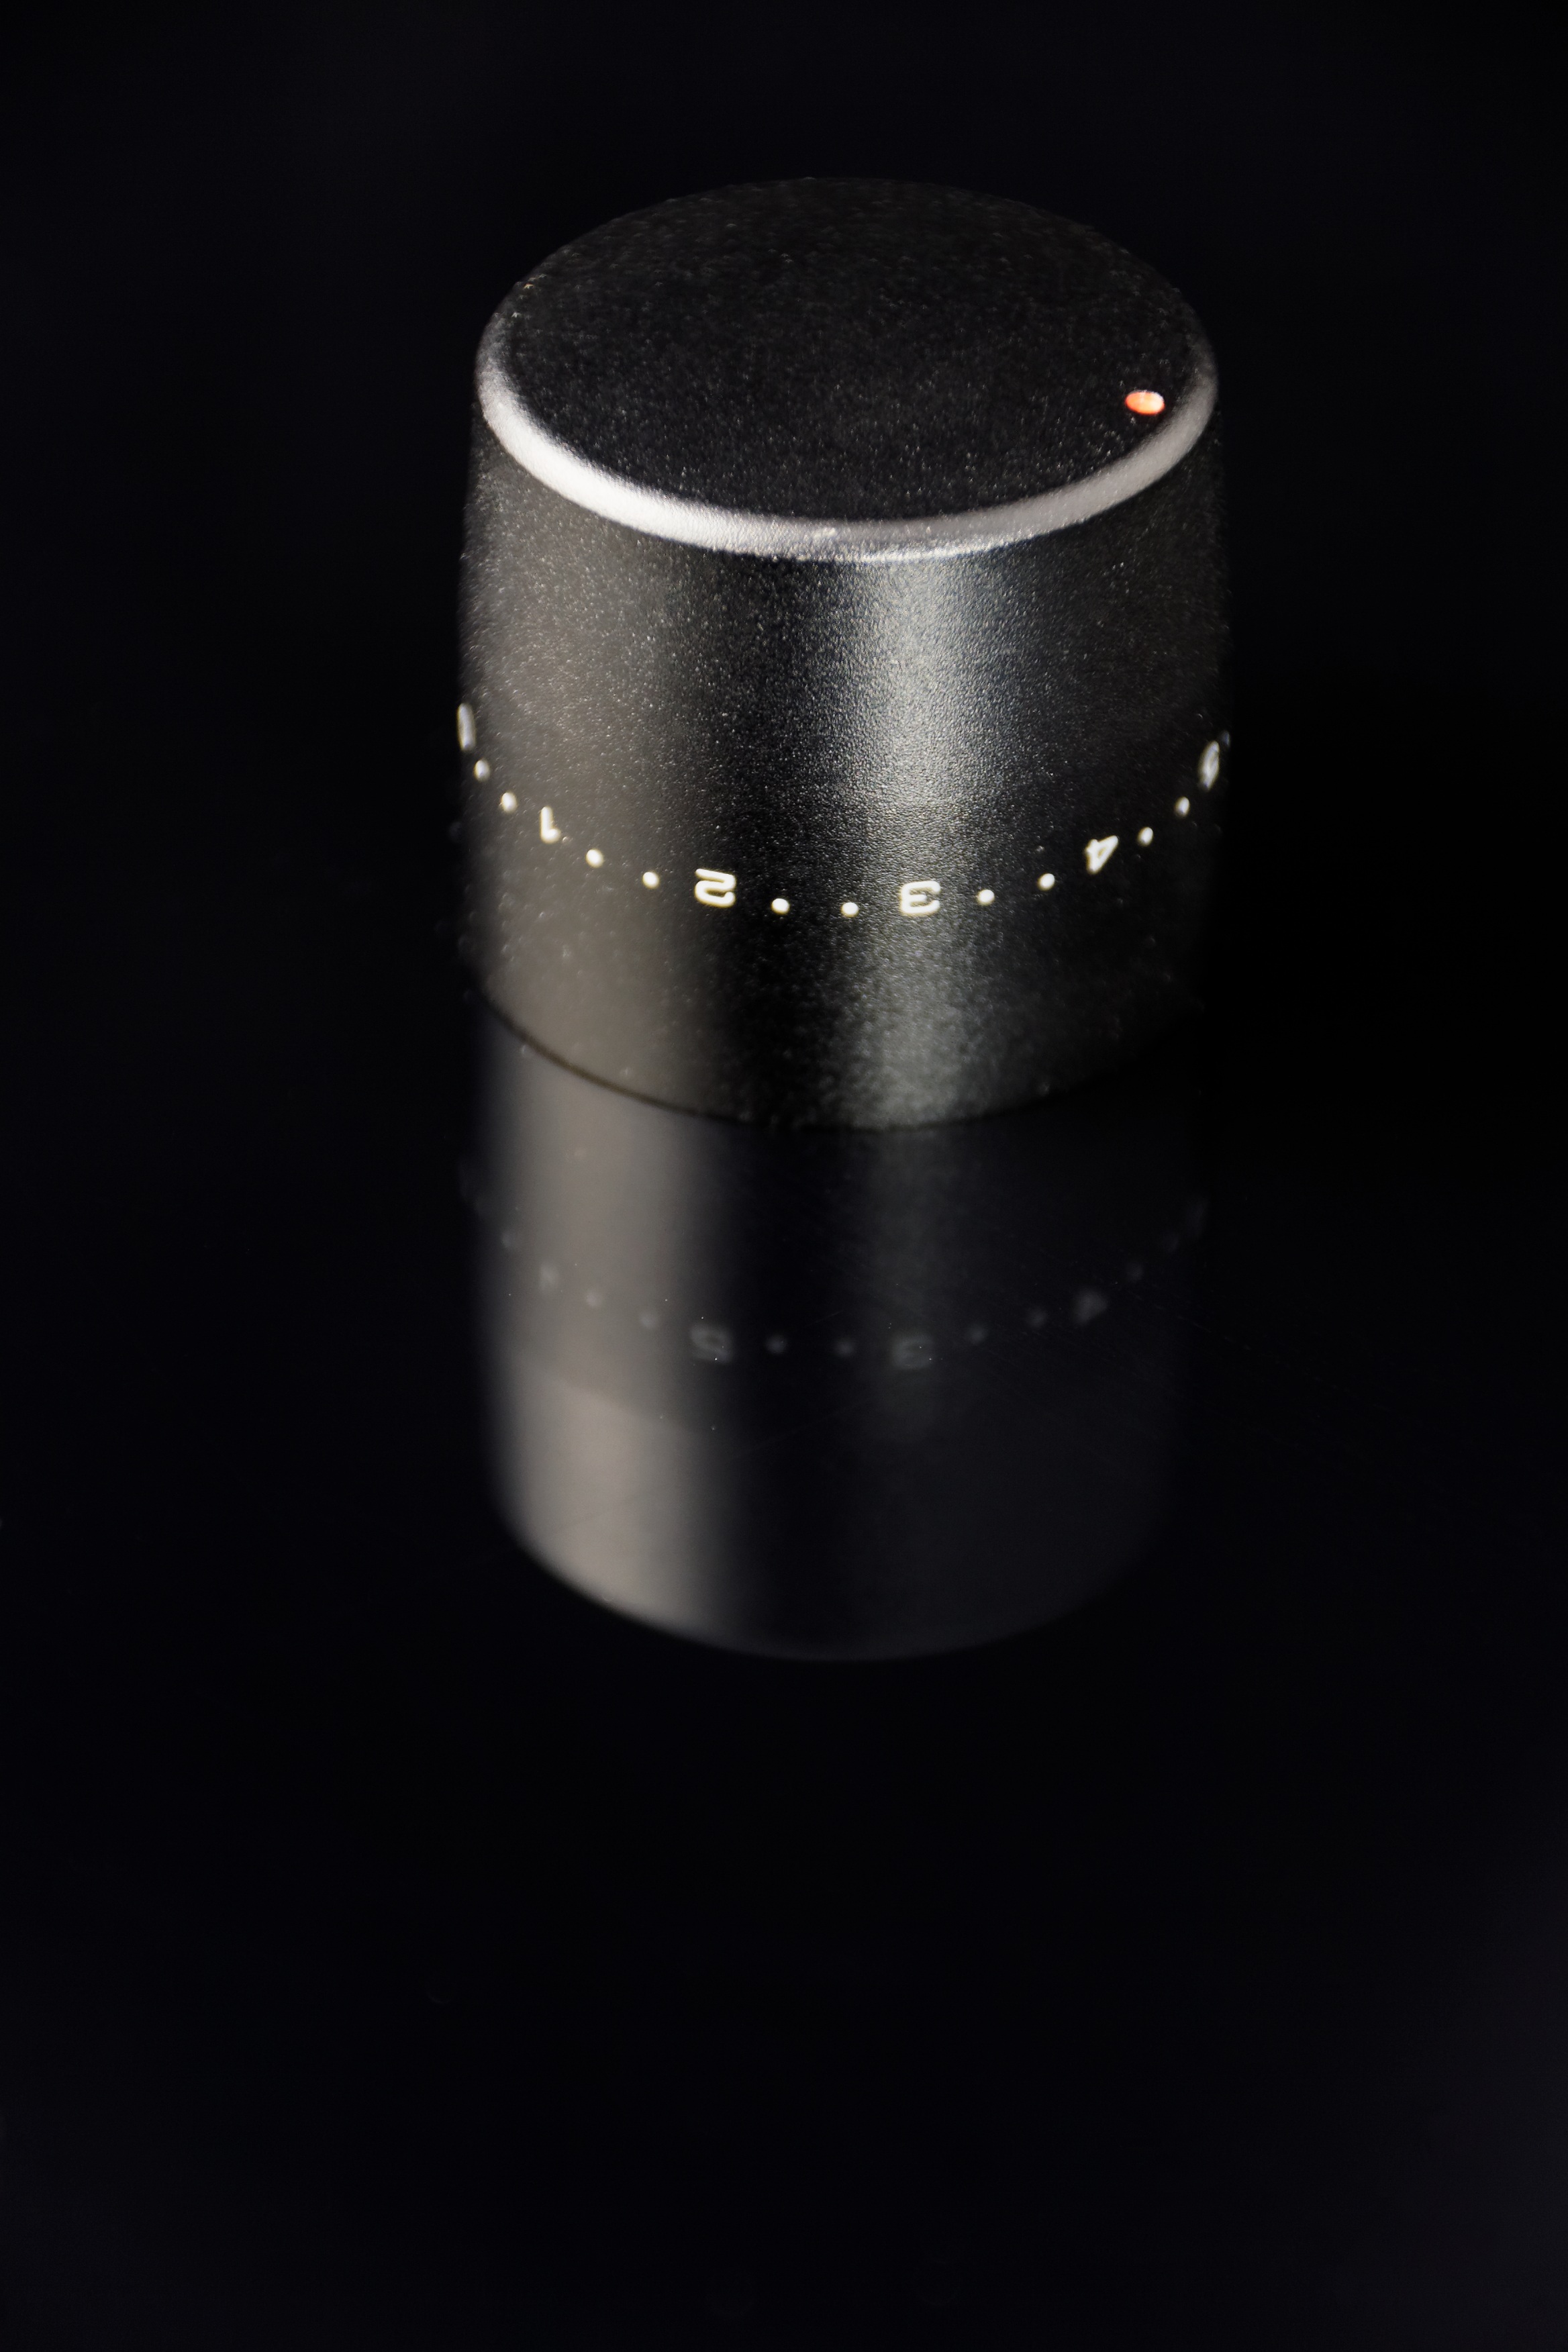
controller, lighting, button, volume, shape, knauf, man made object, rotary wheel, gun accessory